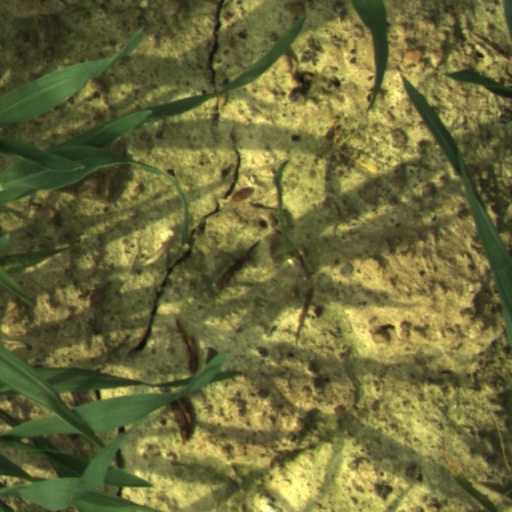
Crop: wheat